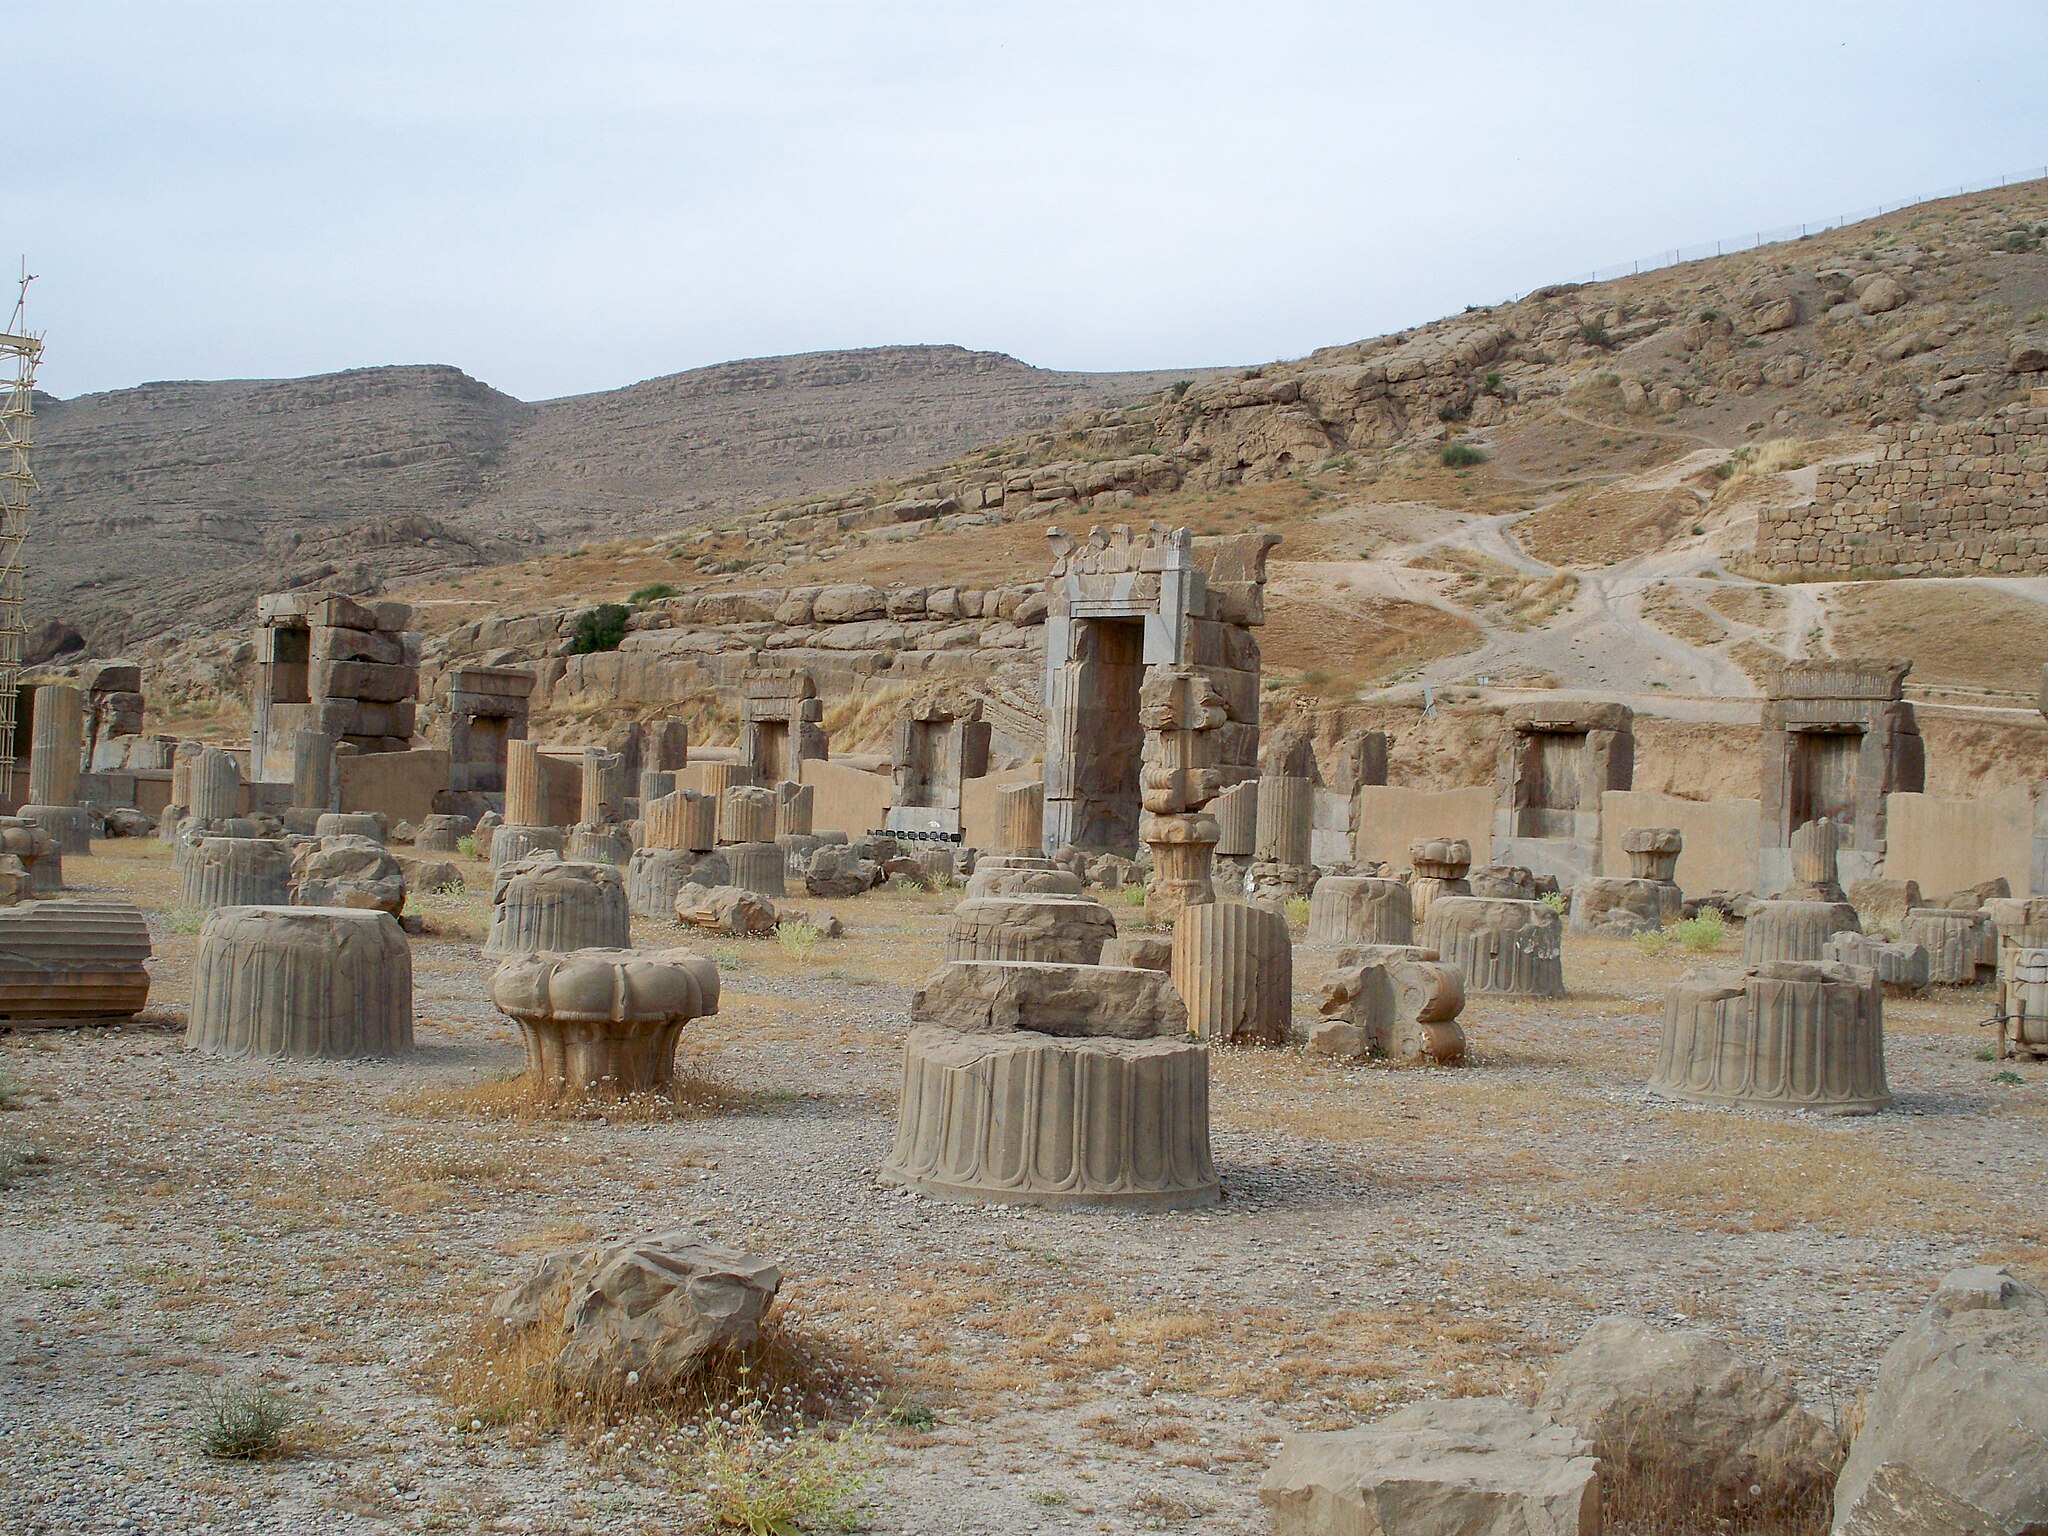
Title: Persepolis, Iran (28189633374)
Description: Are you dreaming of visiting Iran? See Ancient Persepolis? I will be glad to talk about this topic in the messenger www.messenger.com/t/zametki Мечтаешь посетить Иран? Увидеть Древний Персеполис? Буду рад пообщаться на эту тему в мессенжере www.messenger.com/t/zametki
Date: 2008-01-01 12:02
Categories: Hall of hundred columns, Flickr images reviewed by FlickreviewR 2, 2008 in Persepolis, Photographs by Sasha India